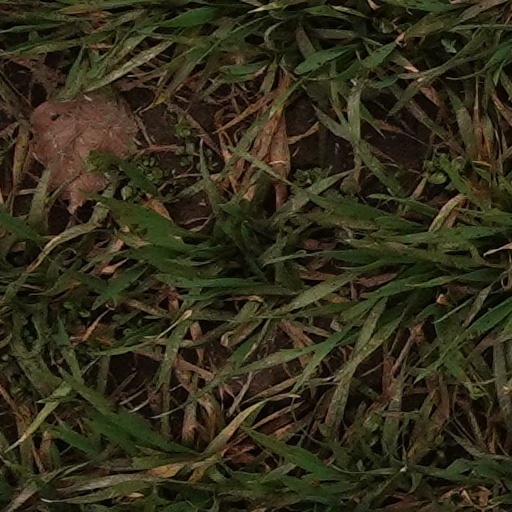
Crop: wheat